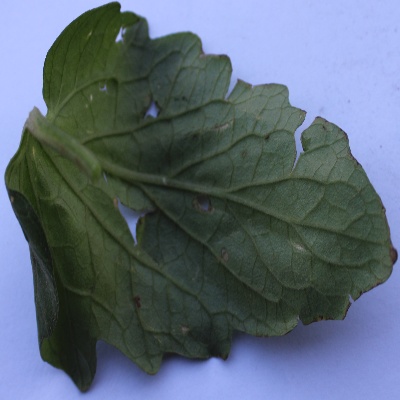
Crop: Tomato
Condition: leaf curl